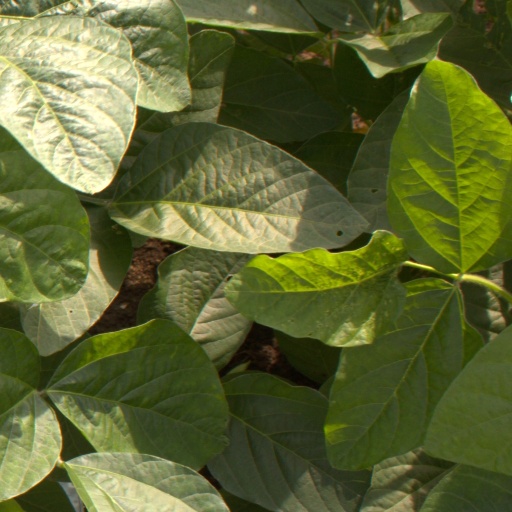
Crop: soybean